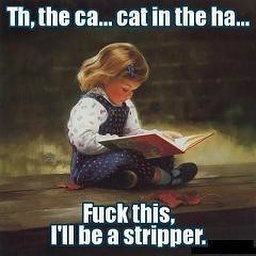
cat in the damn hat